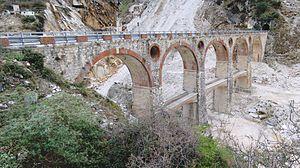
Le chemin de fer de Carrare est une ligne ferroviaire, à écartement standard, exploitée de 1876 à 1964, et utilisée exclusivement pour le transport du marbre des carrières du territoire de la commune de Carrare jusqu'aux zones de triage de la plaine d'Avenza et du Port de Carrare.